BMP-1 service history

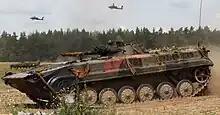
Polish BWP-1 during cooperative training exercise Saber Strike 18.

Poland bought 1,409 BWP-1s (BWP-1 is the Polish designation for two Soviet BMP-1 models – Ob'yekt 765Sp2 and Ob'yekt 765Sp3), from the Soviet Union in 1969. The first BWP-1"s" began to arrive in Poland in 1972 and continued until 1979. The first vehicles entered service with the Ludowe Wojsko Polskie in 1973. It still plays the role of a basic infantry fighting vehicle. BWP is an acronym for the Polish name for an IFV and stands for "Bojowy Wóz Piechoty" (which literally translates as Fighting Vehicle of Infantry). As such it is used by many units of the Polish Army, including the 4th armored cavalry brigade (SBKPanc) from Orzysz and the 7th Coastal Defense Brigade from Słupsk. BWP-1s are also used by the Polish peacekeeping unit in KFOR.